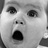
Emotion: surprise